Voldemar Karl Koht

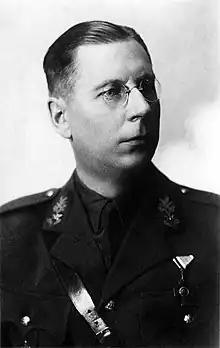
Voldemar Karl Koht sometime between 1920 and 1938

Voldemar Karl Koht VR II/3 (until 1940 Voldemar Karl Koch; 21 February 1893 – 2 September 1942) was an Estonian soldier and commander of the Estonian Armored Train Regiment.